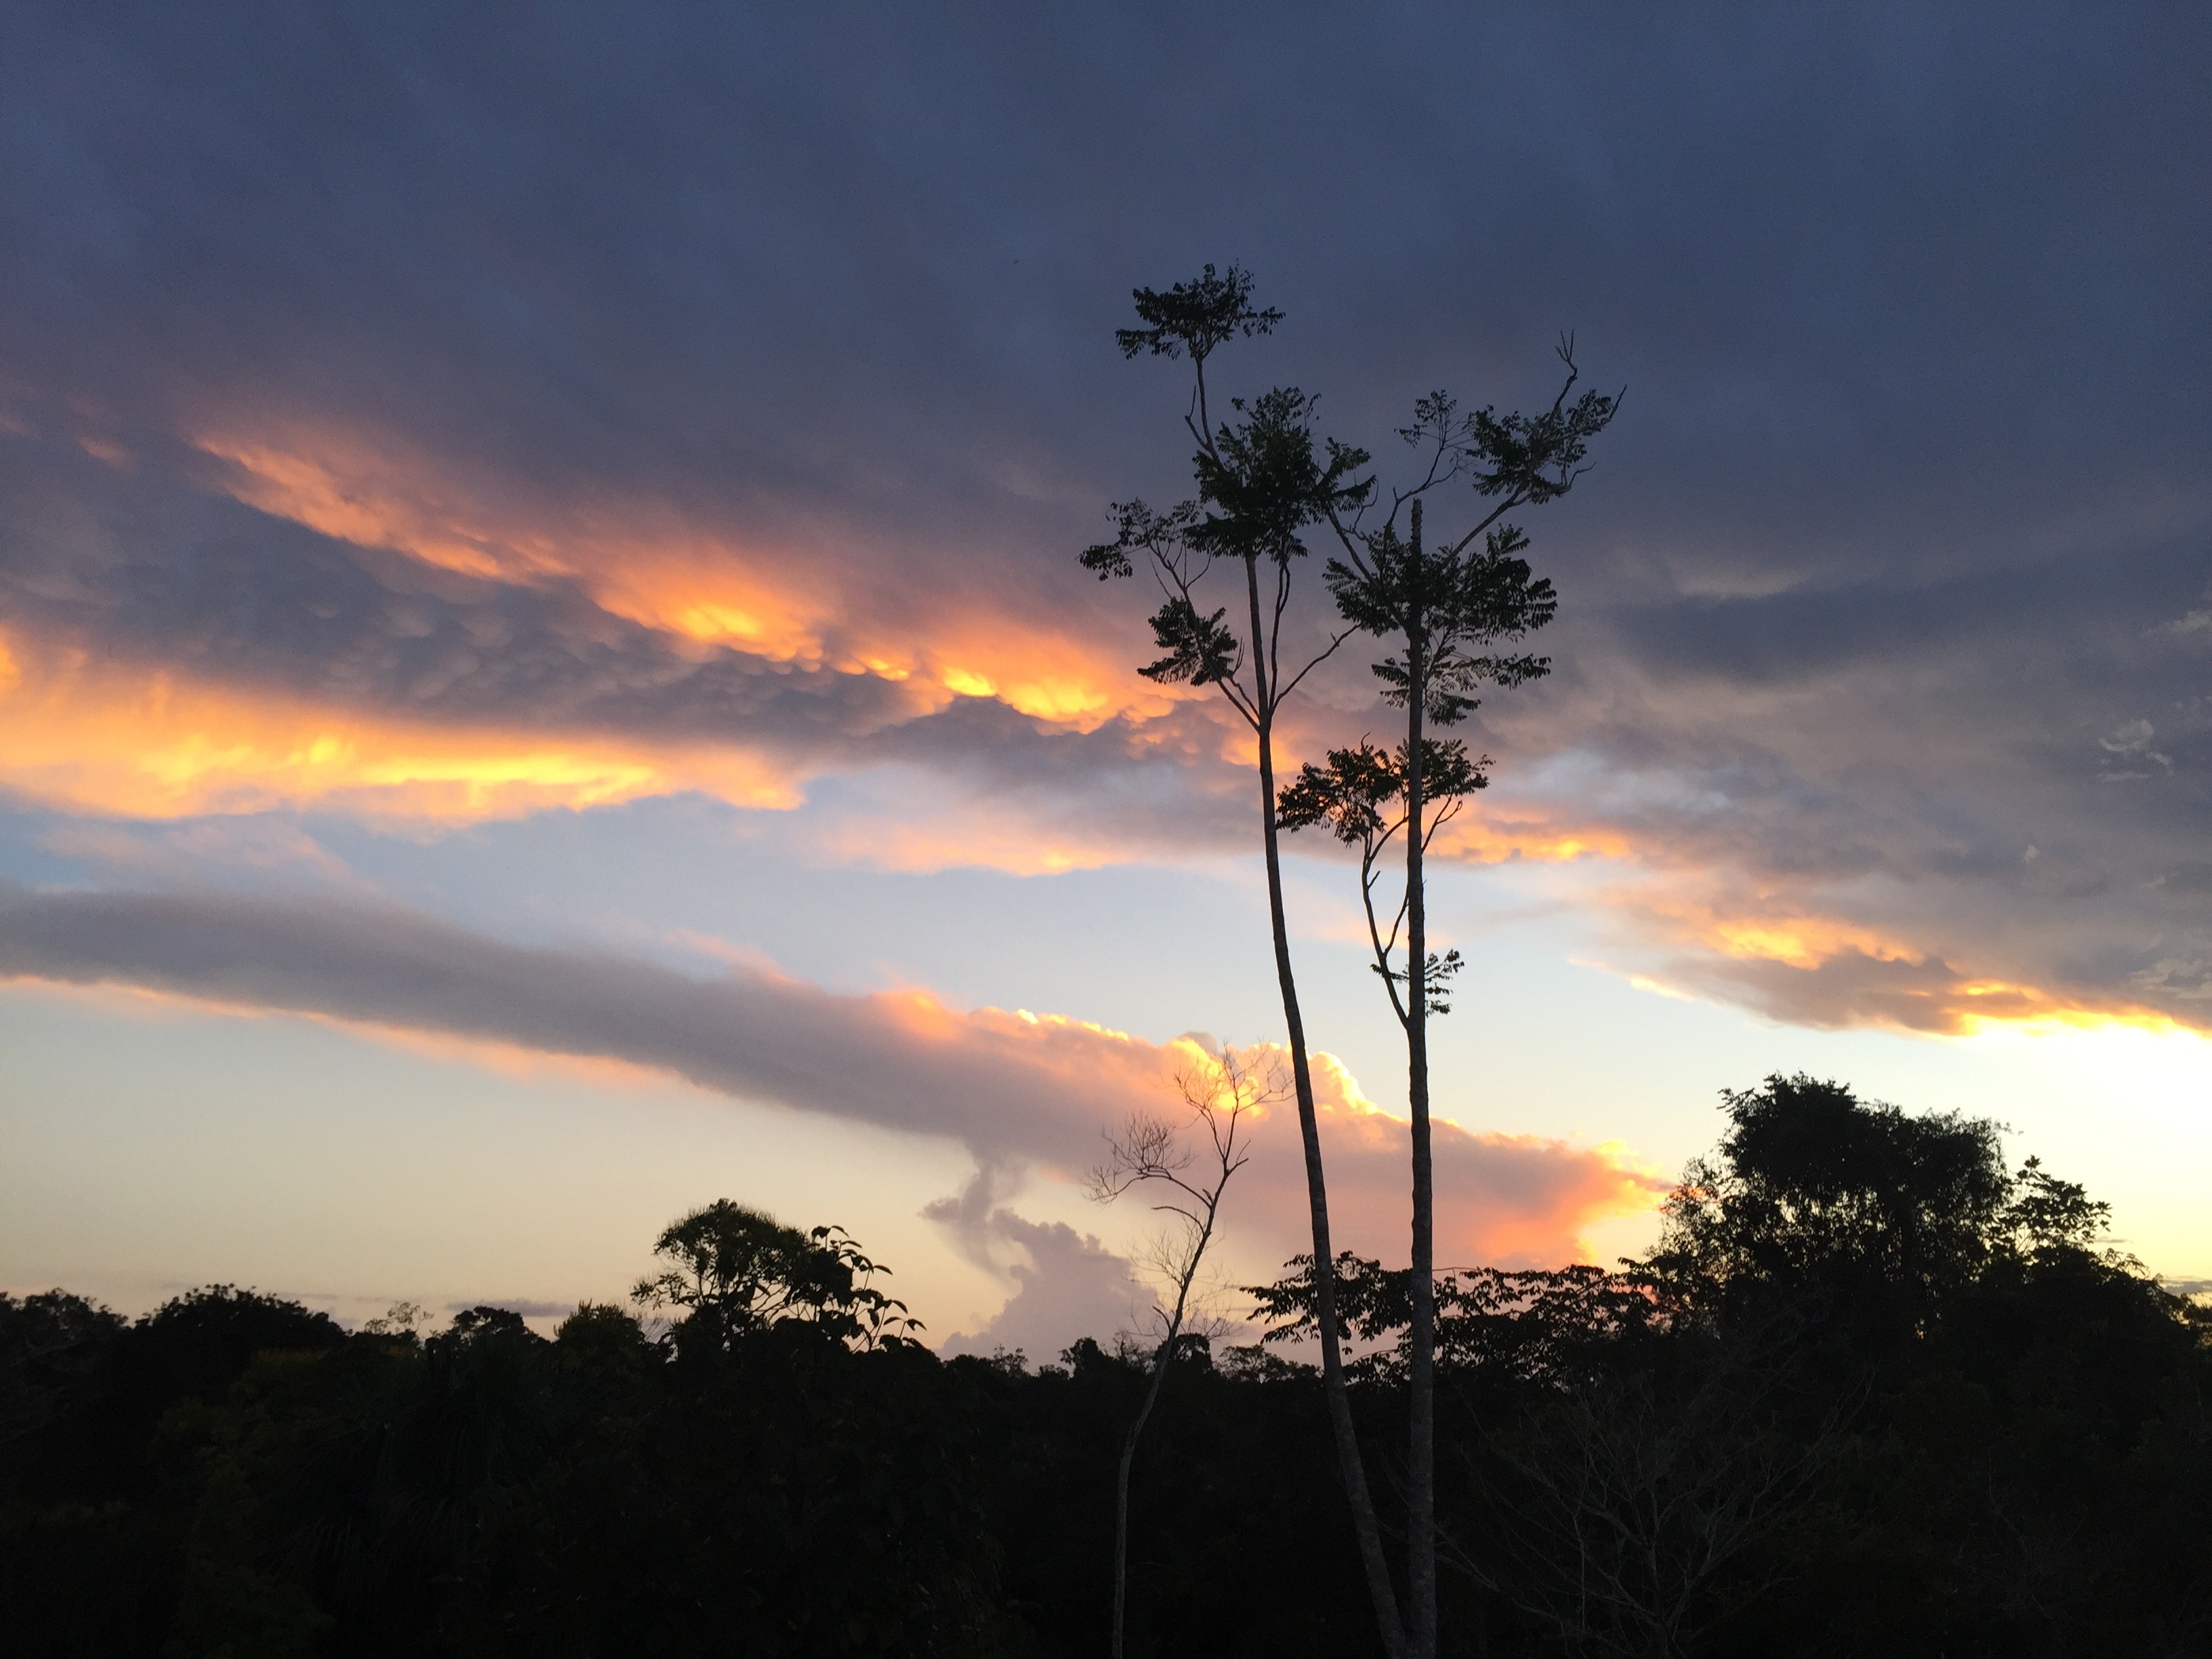
landscape, tree, nature, horizon, cloud, plant, sky, sun, sunrise, sunset, field, sunlight, morning, wind, dawn, atmosphere, dusk, evening, twilight, lighting, clouds, mood, amazon, tropics, abendstimmung, afterglow, evening sky, meteorological phenomenon, woody plant